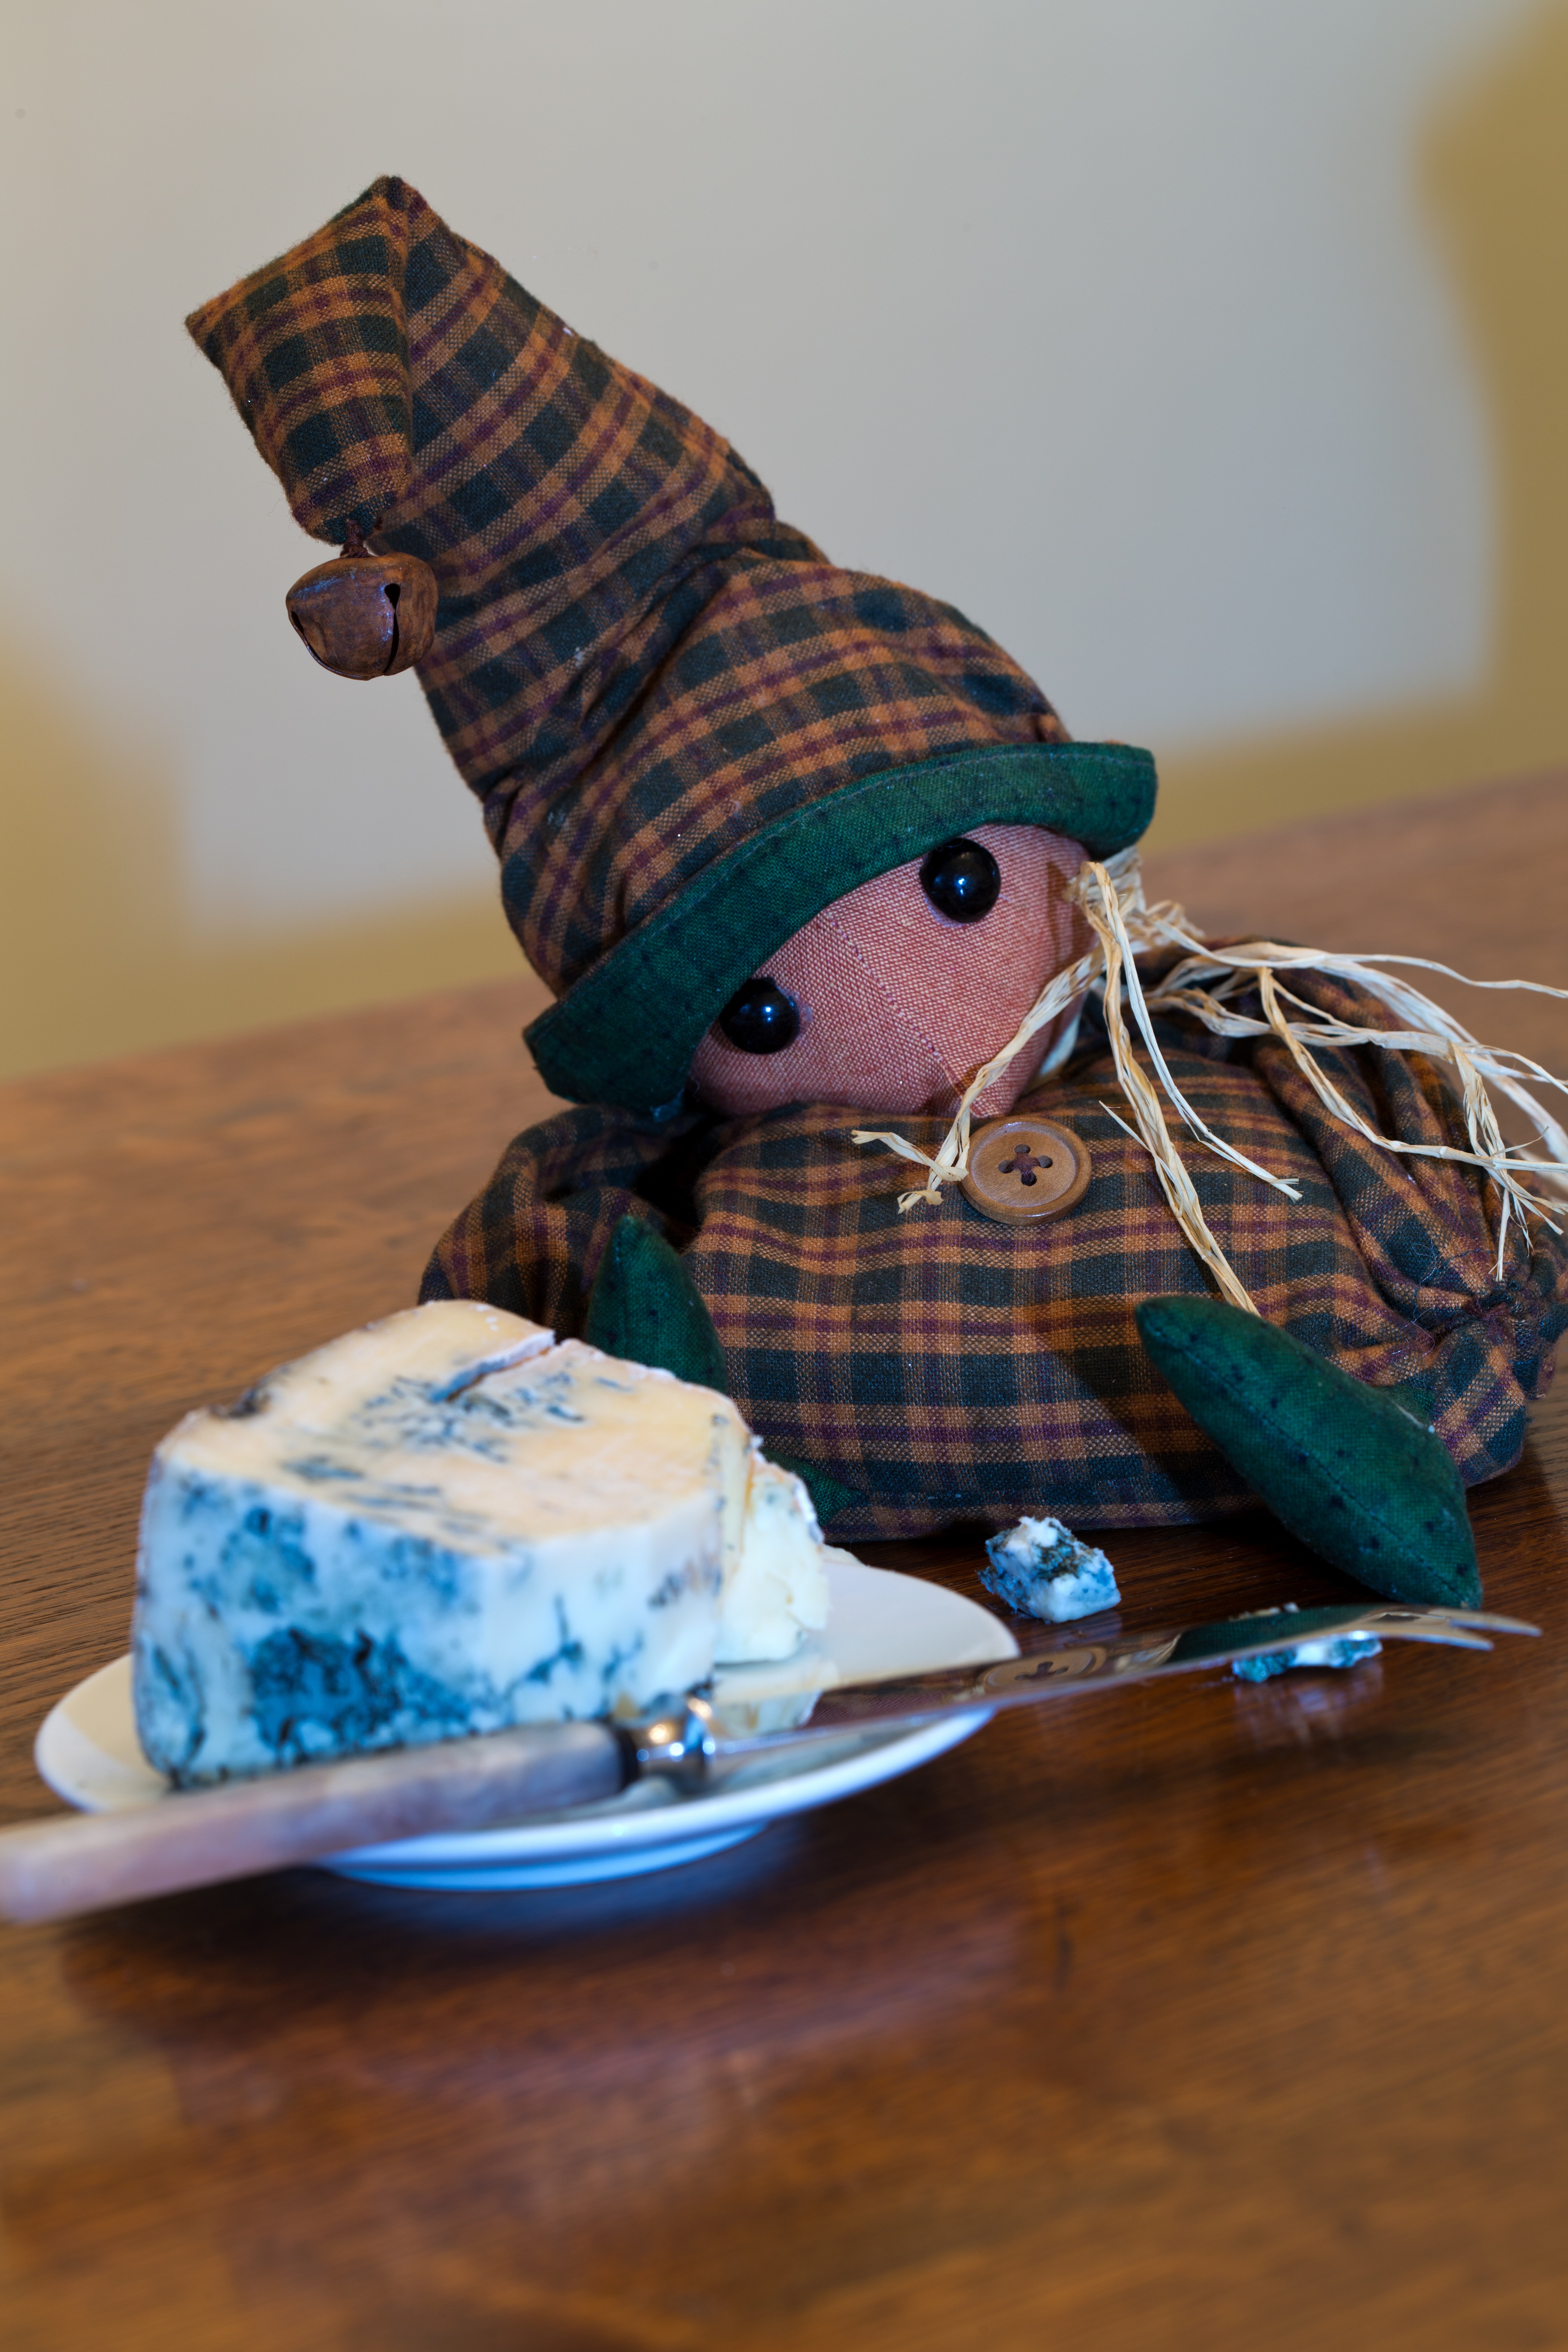
mouse, spring, color, blue, toy, art, sweetness, stuffed toy, oak table, slumped, bell cap, check suit, gorgonzola cheese, cheese knife